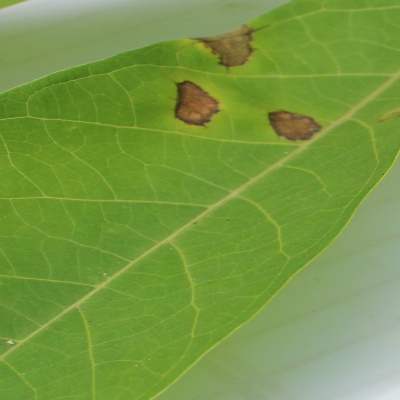
Crop: Cassava
Condition: brown spot